Nordic countries

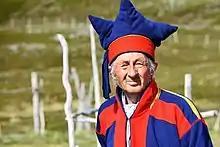
Sami man at Honningsvåg, Norway, wearing the traditional Gákti

The Nordic region is one of the richest sources of energy in the world. Apart from the natural occurrence of fossil fuels such as oil and gas, the Nordic countries also have good infrastructure and technology to exploit renewable energy sources such as water, wind, bio-energy and geothermal heat. Especially Iceland and Norway, but also Finland and Sweden, have a significant production of electricity based on hydro power. Geothermal energy production is the most important